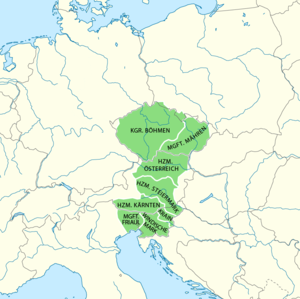
Cette liste recense les commanderies et maisons de l'Ordre du Temple qui ont existé en Bohême.